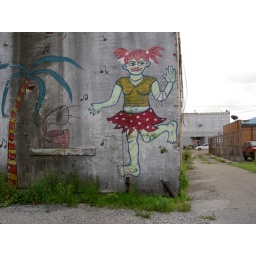
spotted on a wall near the choo-choo.